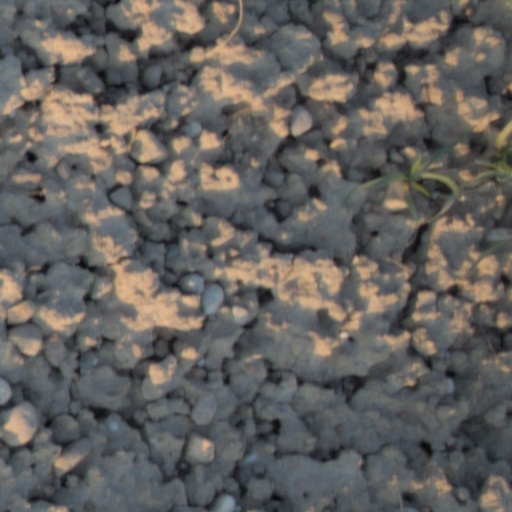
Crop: wheat